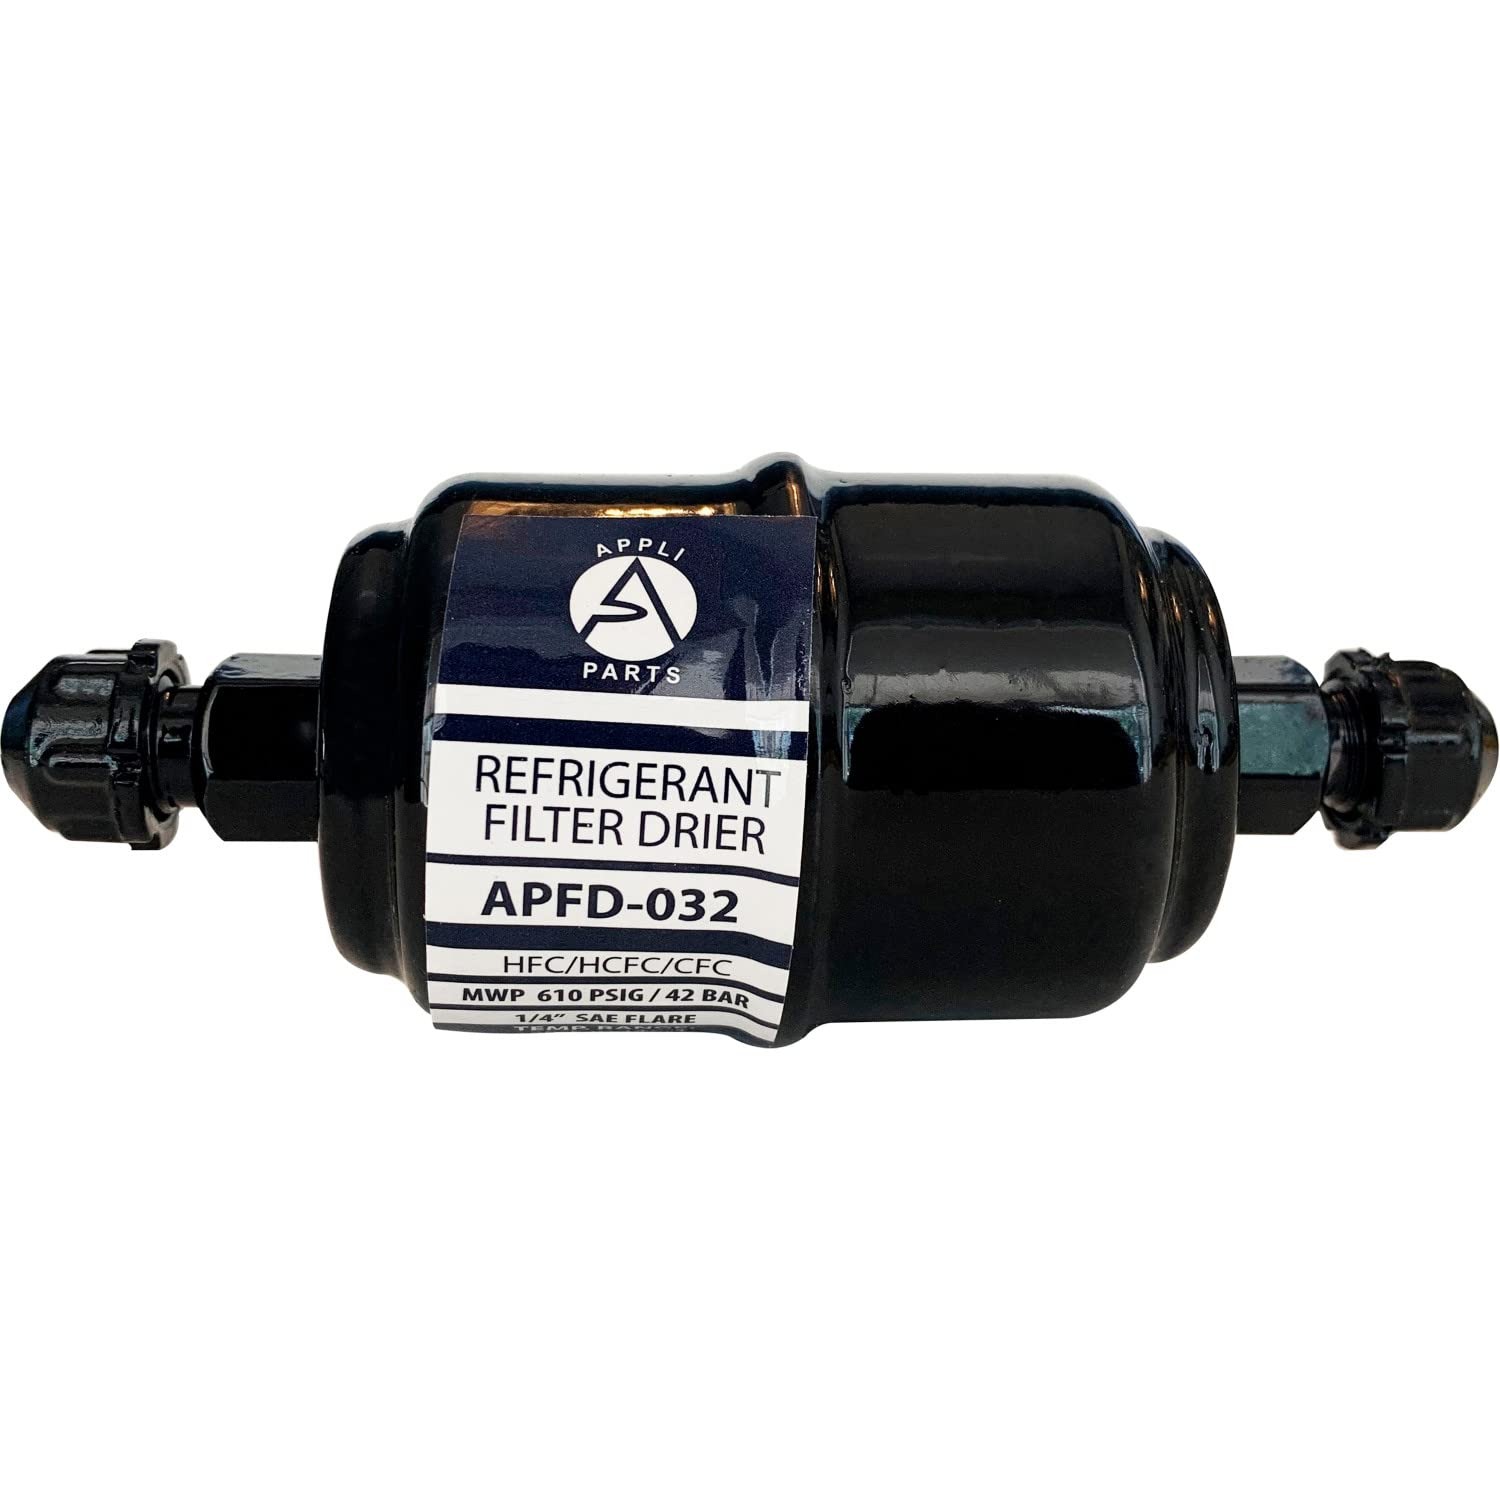
Item Name: Appli Parts APFD-032 1/4 in Liquid Line Refrigerant AC Filter Drier hvac Refrigeration 032 SAE Flare connection universal unidirectional 4-1/2 in long 1-3/4 in wide
Bullet Point 1: Universal: Simple drop-in replacements for most driers installed in refrigeration, air conditioning and heat pump units refrigerant line
Bullet Point 2: Details: Designed to protect HVAC/R systems from acid and humidity. Max temperature 160F (70C) min temperature -40F (-40C)
Bullet Point 3: Core: 100% Solid molecular sieve core to assure complete humidity removal. Refrigerants: Works with most refrigerants including r1234yf, r134a, r290, r22, r407c, r404a, r507a, r600 and many more
Bullet Point 4: Replaces: Dryl032,Adk032,H032,Sd-032,032,C-032,Wah032,16172
Bullet Point 5: Confirm that the dimensions and other attributes of the product closely match those of the original item being replaced
Value: 1.0
Unit: Count

Price: 18.02